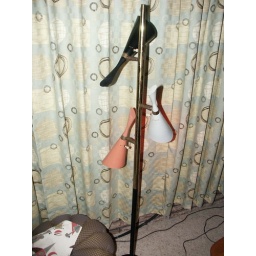
Really neat pole lamp purchased in Martinez for $35.